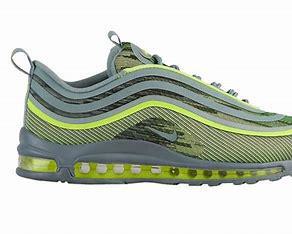
Brand: Nike
Model: Air Max 97 Ultra 17